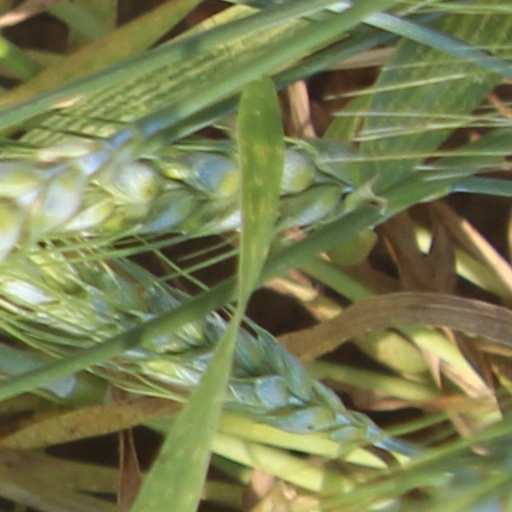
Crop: wheat